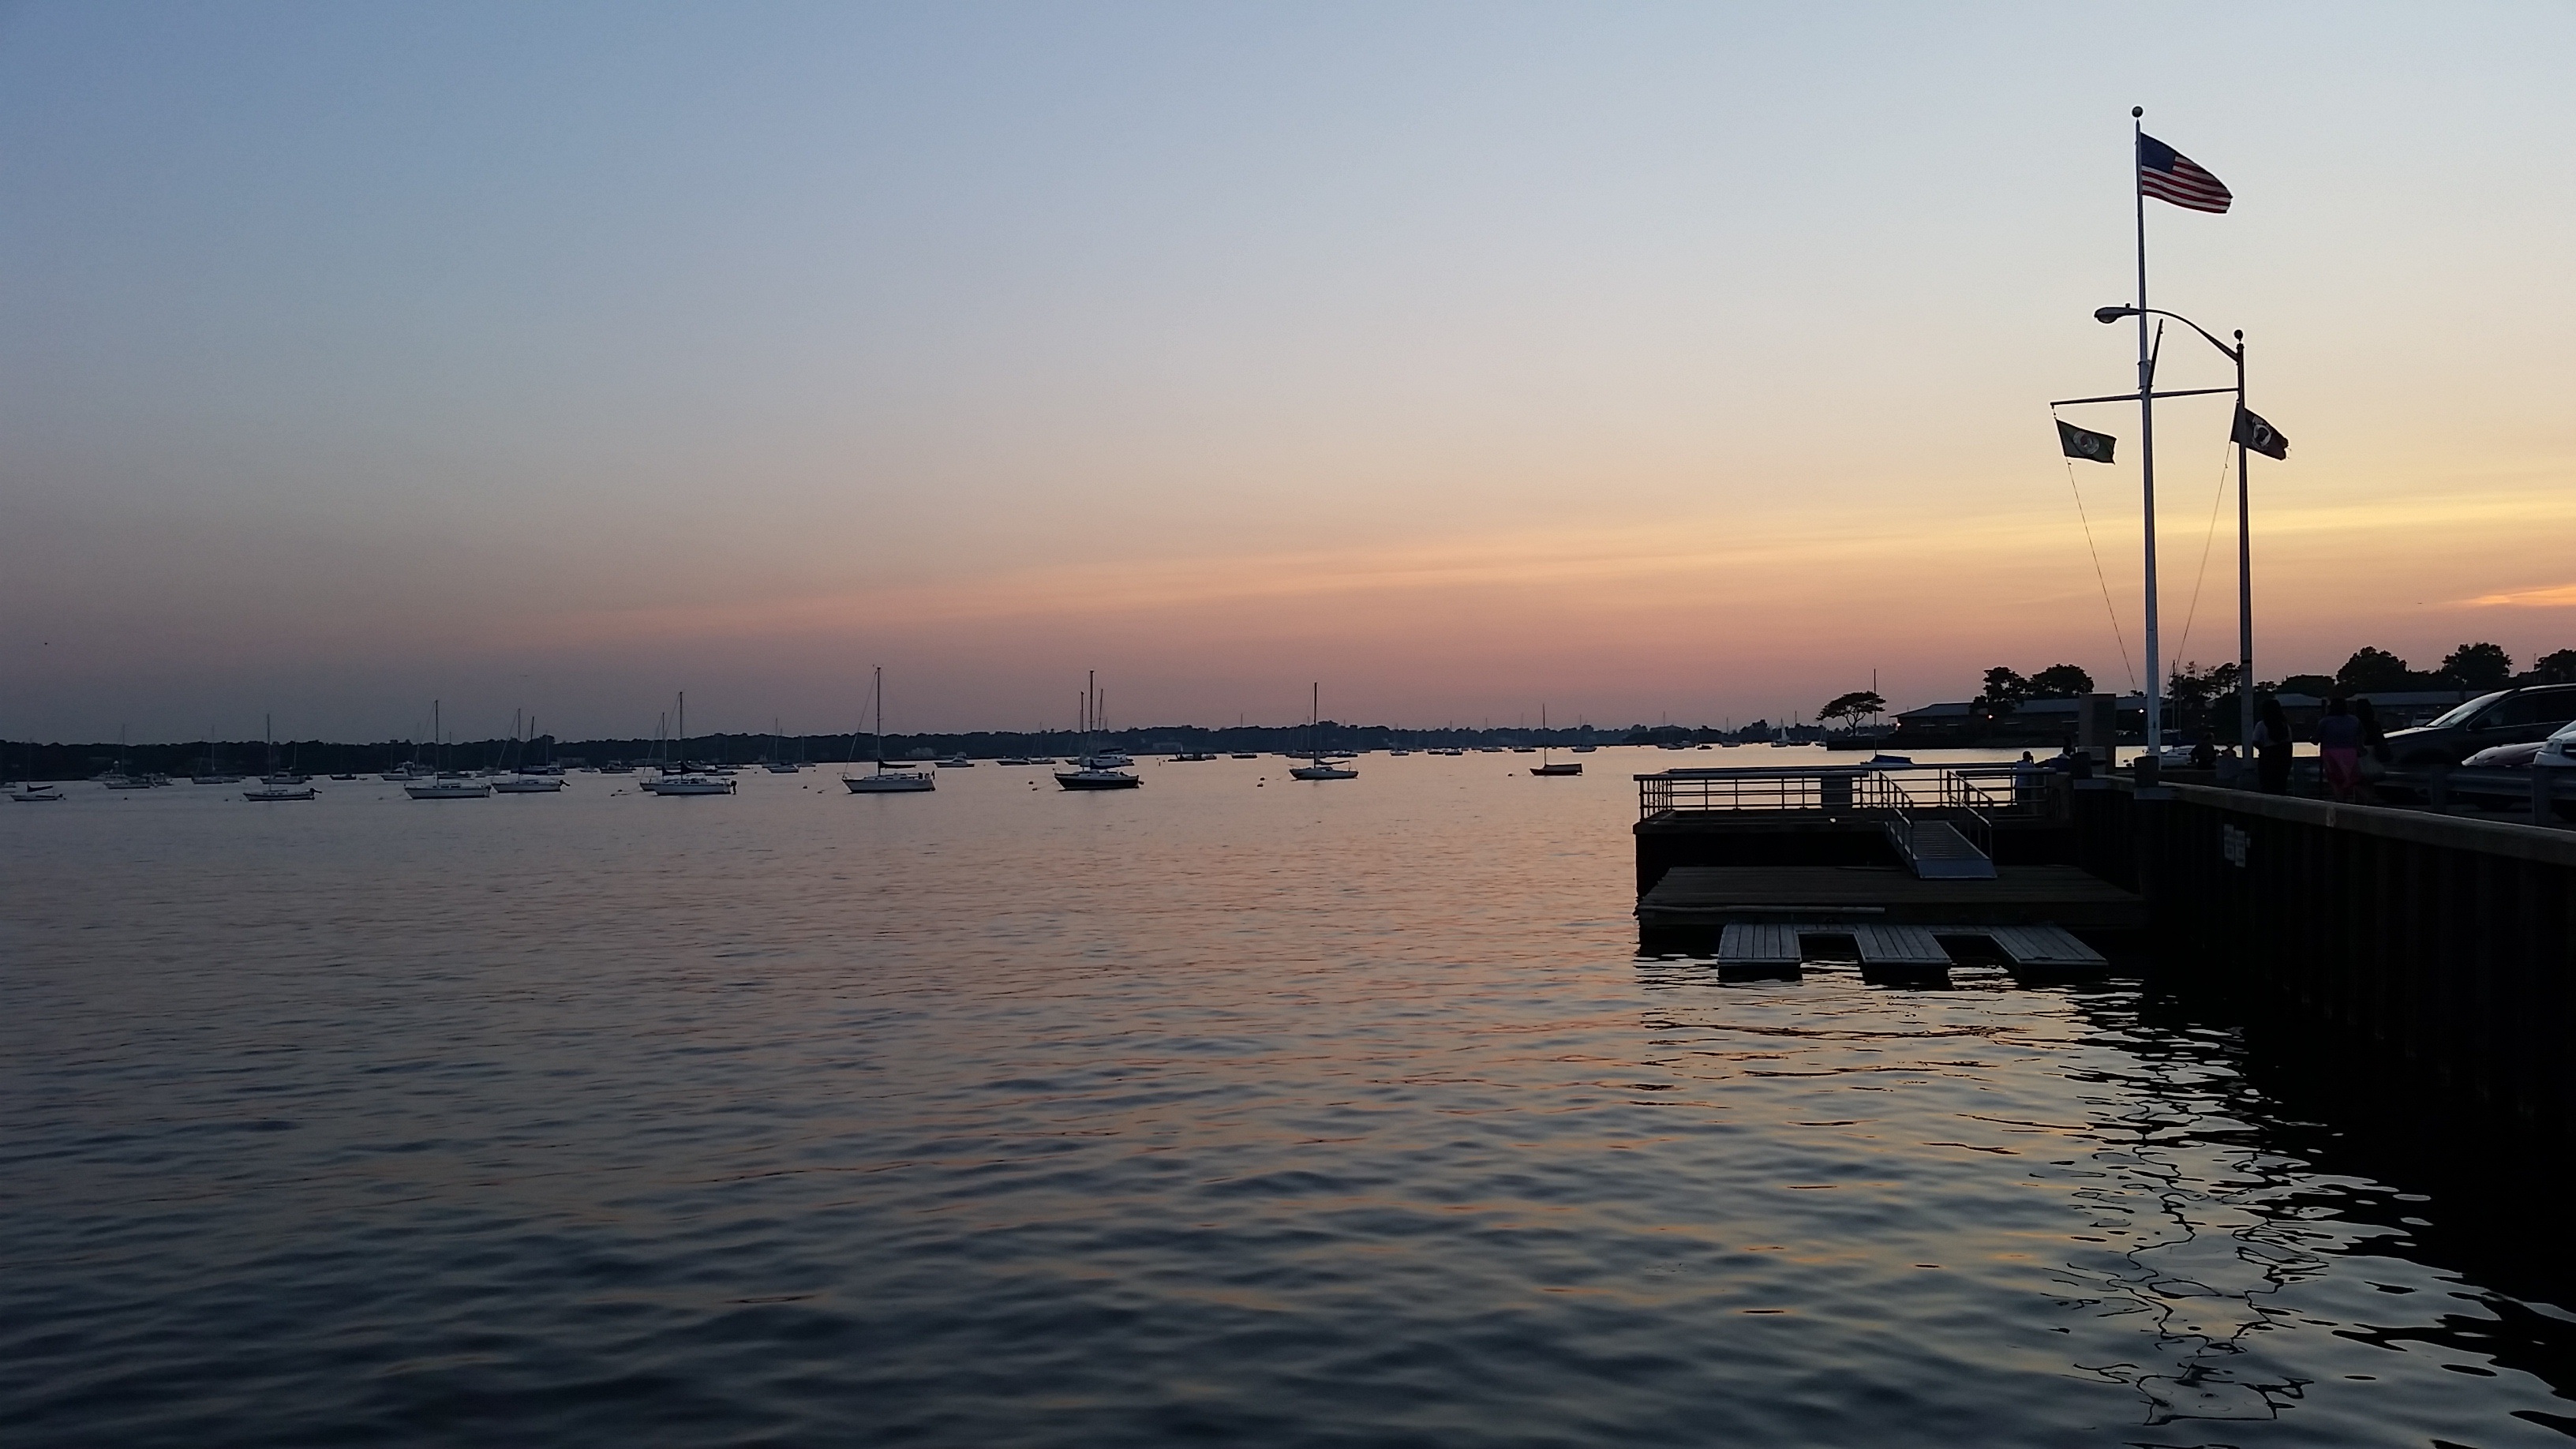
sea, coast, water, ocean, horizon, dock, sunrise, sunset, morning, dawn, river, dusk, evening, reflection, vehicle, bay, harbor, marina, channel